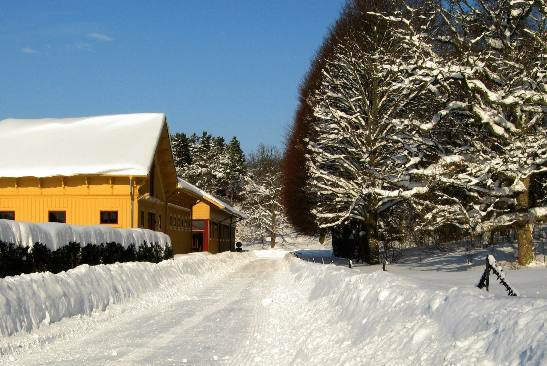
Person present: No